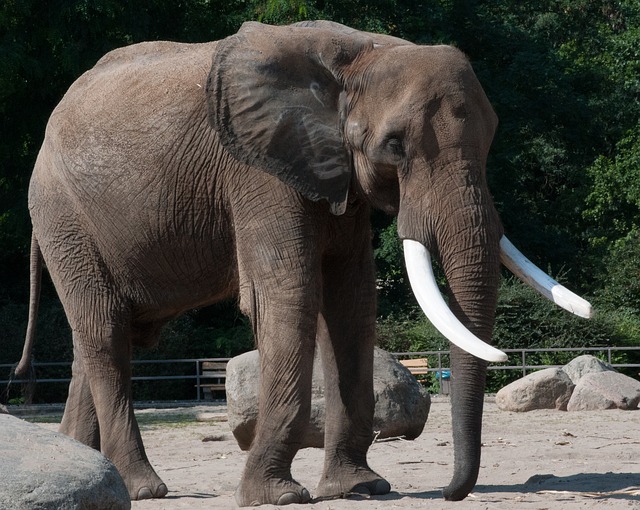
Label: elephant